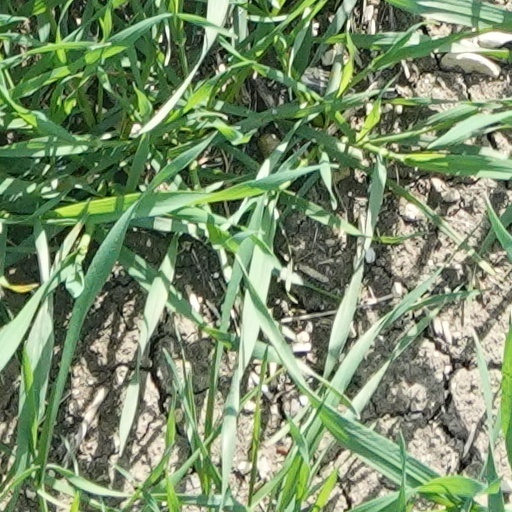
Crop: wheat